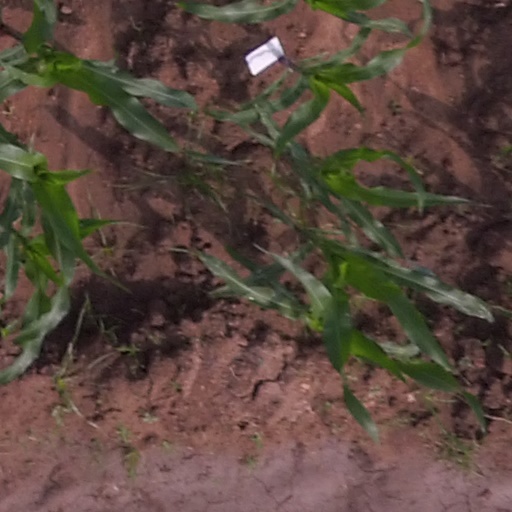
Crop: maize; corn